Klein-Venedig

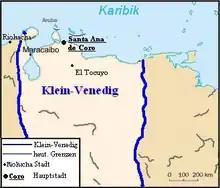
Location of Little Venice

Welser transported to the colony German miners, and 4,000 African slaves as labor to work sugar cane plantations. Many of the German colonists died of tropical diseases or were attacked and killed during frequent journeys deep into native territory in search of gold.